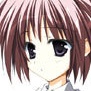
Portrait style: Anime Portrait